Lega Nord

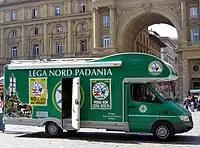
Campervan of Lega Nord for the 2005 Tuscan regional election in Florence

The party's ideology is a combination of political federalism, fiscal federalism, regionalism and defense of northern Italian traditions. The historical goal of the party is to transform Italy into a federated state, letting Padania keep more tax revenues collected there under a regime of fiscal federalism. Through Lega Nord, federalism has become a major issue in the country. This is also the main difference between the Lega Nord and most European regionalist parties (South Tyrolean People's Party, Basque Nationalist Party, Republican Left of Catalonia, Scottish National Party, Vlaams Belang and the like), which focus on special rights for their own regions.